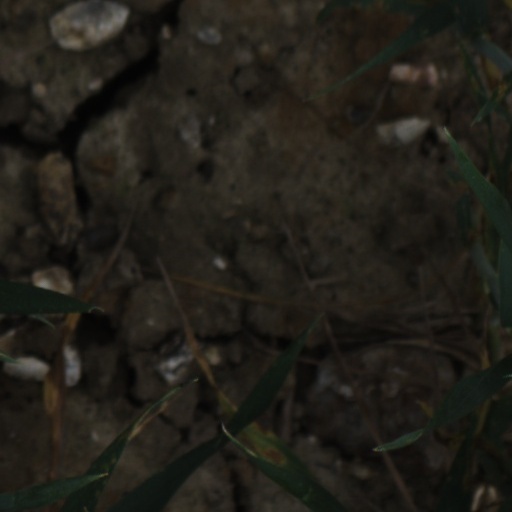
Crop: wheat